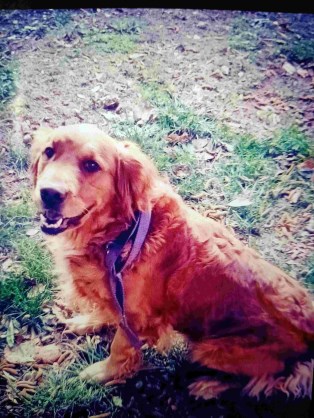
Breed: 5355-n000126-golden_retriever